Fustanella

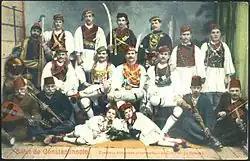
Greek men during the Baklahorani carnival in Istanbul, early 20th century

The first time the fustanella was worn as part of a standardised military uniform in territories of present-day Greece was in 1810 in the British regiment of Zakynthos, which consisted mainly of Albanians and Greeks. The men of the regiment were reported as wearing "Albanian dress"; their orders stated "clothing and accoutrements were to be made in the Albanian fashion". Enlisted men wore red jackets with yellow cuffs, facings, and trim; for the officers, these were gold and white, over a white shirt, "foustanella", breeches and stockings.